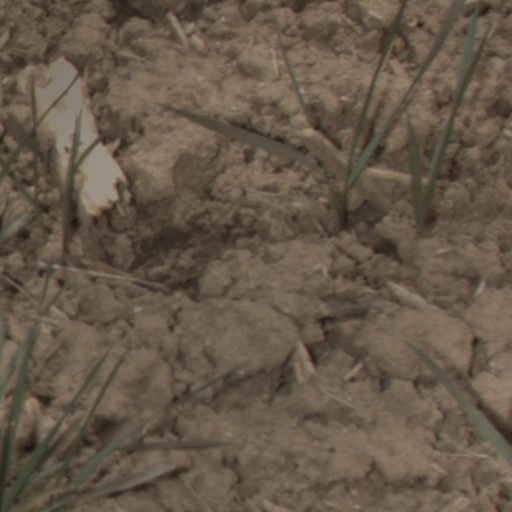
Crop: wheat